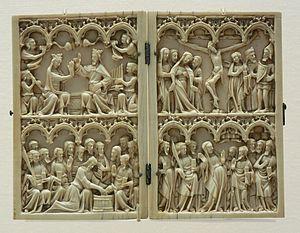
Le lavement des pieds, appelé aussi podonipsie en grec ou pedilavium en latin, est un acte rituel accompli en mémoire du lavement des pieds des apôtres par Jésus-Christ la veille de sa Passion, avant de se mettre à table pour la cène.
Le musée Calouste-Gulbenkian est un musée situé à Lisbonne. Porteuse, la fondation Calouste-Gulbenkian fut fondée selon les dernières volontés de l'homme d'affaires arménien Calouste Gulbenkian, entre autres afin d'abriter et de présenter au public ses collections privées composées de plus de 6 000 pièces dont 1 000 font partie de l'exposition permanente.